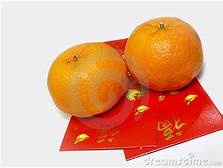
Label: mandarine